Nivea

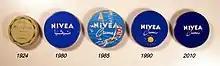
Nivea (1924–2010)

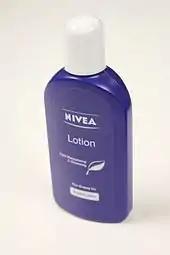
Nivea Lotion

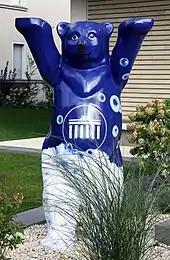
Nivea Bear, Franklinstrasse 1 in Charlottenburg

Professional wound care was spun off in line with the new strategy and contributed to a joint venture between Beiersdorf and Smith & Nephew. BSN Medical, domiciled in Hamburg, was founded.